Southsea Hoverport

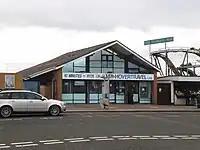
Southsea Hoverport

Southsea Hoverport is adjacent to Clarence Pier in the Southsea area of Portsmouth in southern England. From here frequent hovercraft services leave for Ryde on the Isle of Wight. The journey time is quicker than the conventional boats that sail from Gunwharf Quay, elsewhere in Portsmouth, but the hovercraft are more prone to service curtailment in inclement weather. Another problem are connections from here as when the service first started in the mid-20th century much of the land closer to Portsmouth and Southsea station was already occupied by both residential and naval units. To help alleviate this problem Stagecoach run the "Hoverbus" linking the terminal with Portsmouth and Southsea station and Portsmouth city centre. The nearest railway station is Portsmouth Harbour railway station, although Portsmouth and Southsea station is not much further away.